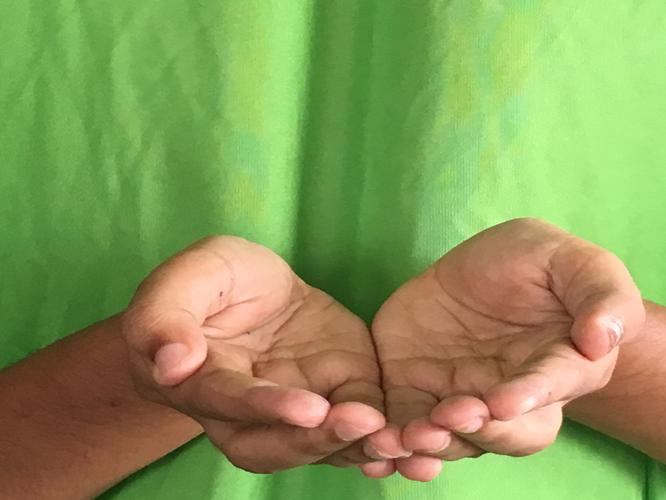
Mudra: Pushpaputa
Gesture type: double_hand